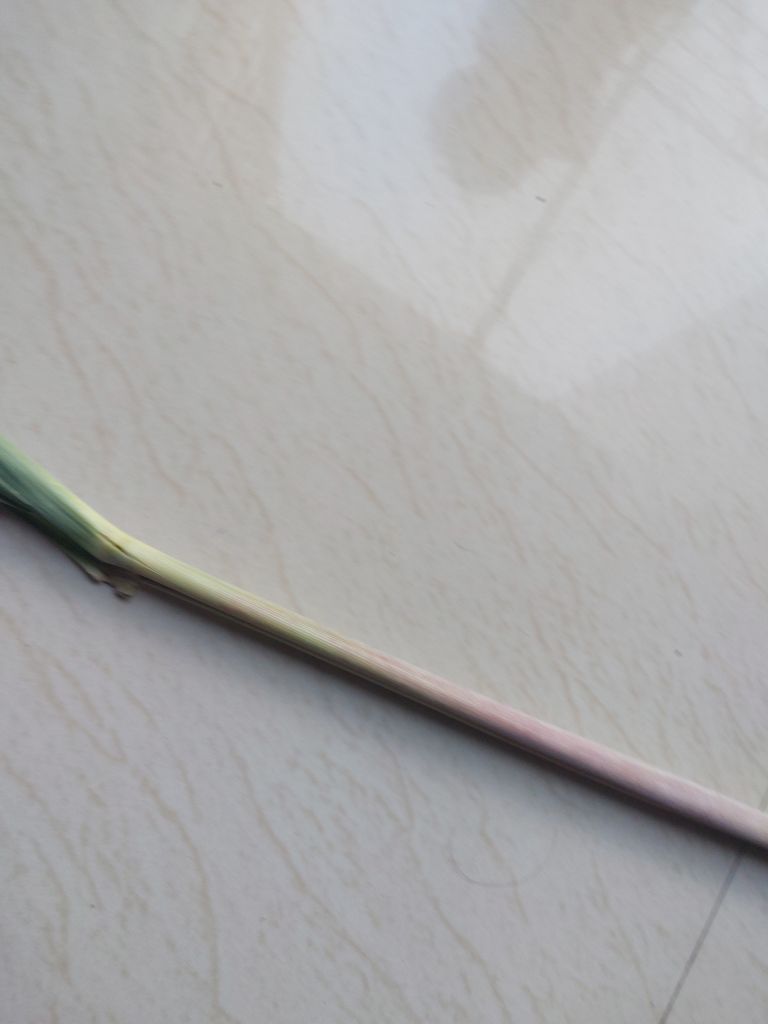
Label: Smut